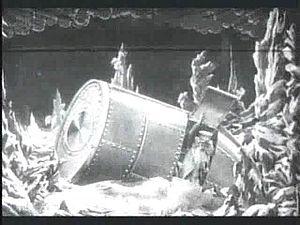
Voici la liste des films du cinéma français de 1892 à la fin des années 1910. Ces films appartiennent à l'Histoire du cinéma français